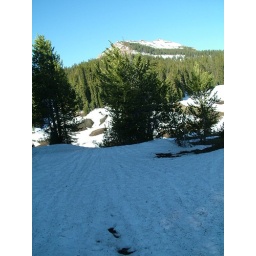
the snow is blue as it reflects the glorious sky above